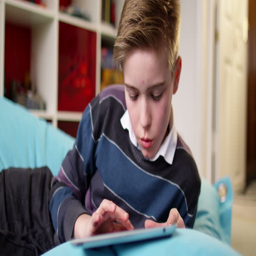
a very happy young boy playing on his tablet while lying down on couch at home .